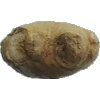
Label: ginger_root